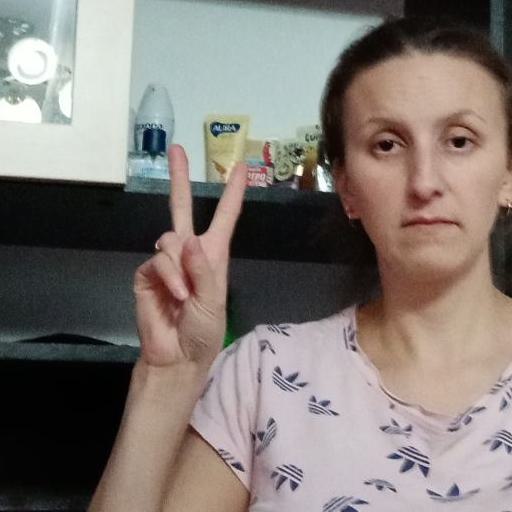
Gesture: peace